Fort Providence

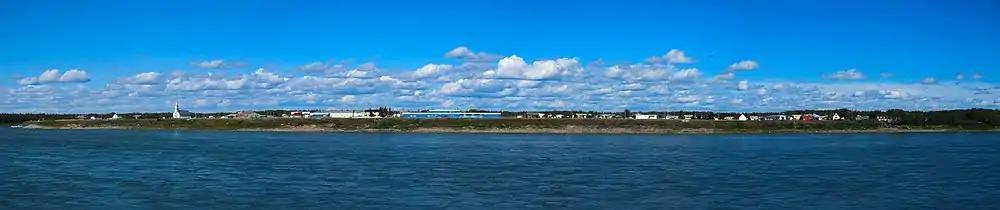
Fort Providence from the river

Fort Providence has a continental subarctic climate (Dfc) typical of the Northwest Territories' populated areas. It is marked by a long cold winter season and short, warm summers, that in many ways are warmer than expected for an area so far north. Transition seasons are extremely short, with temperatures rising and falling quickly in respective seasons.